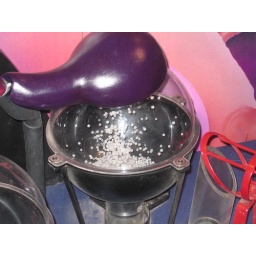
.... the ball causes the release of neurotransmitters, played here by the tiny white balls. Brilliant.